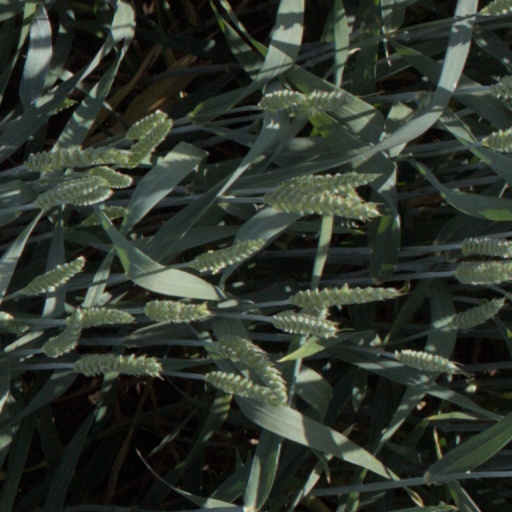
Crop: wheat